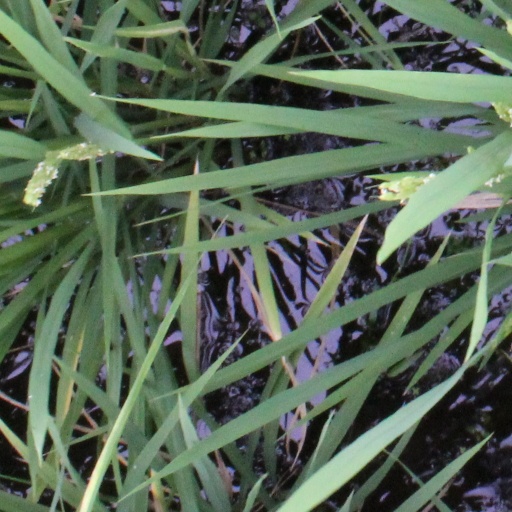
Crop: rice